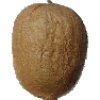
Label: kiwi